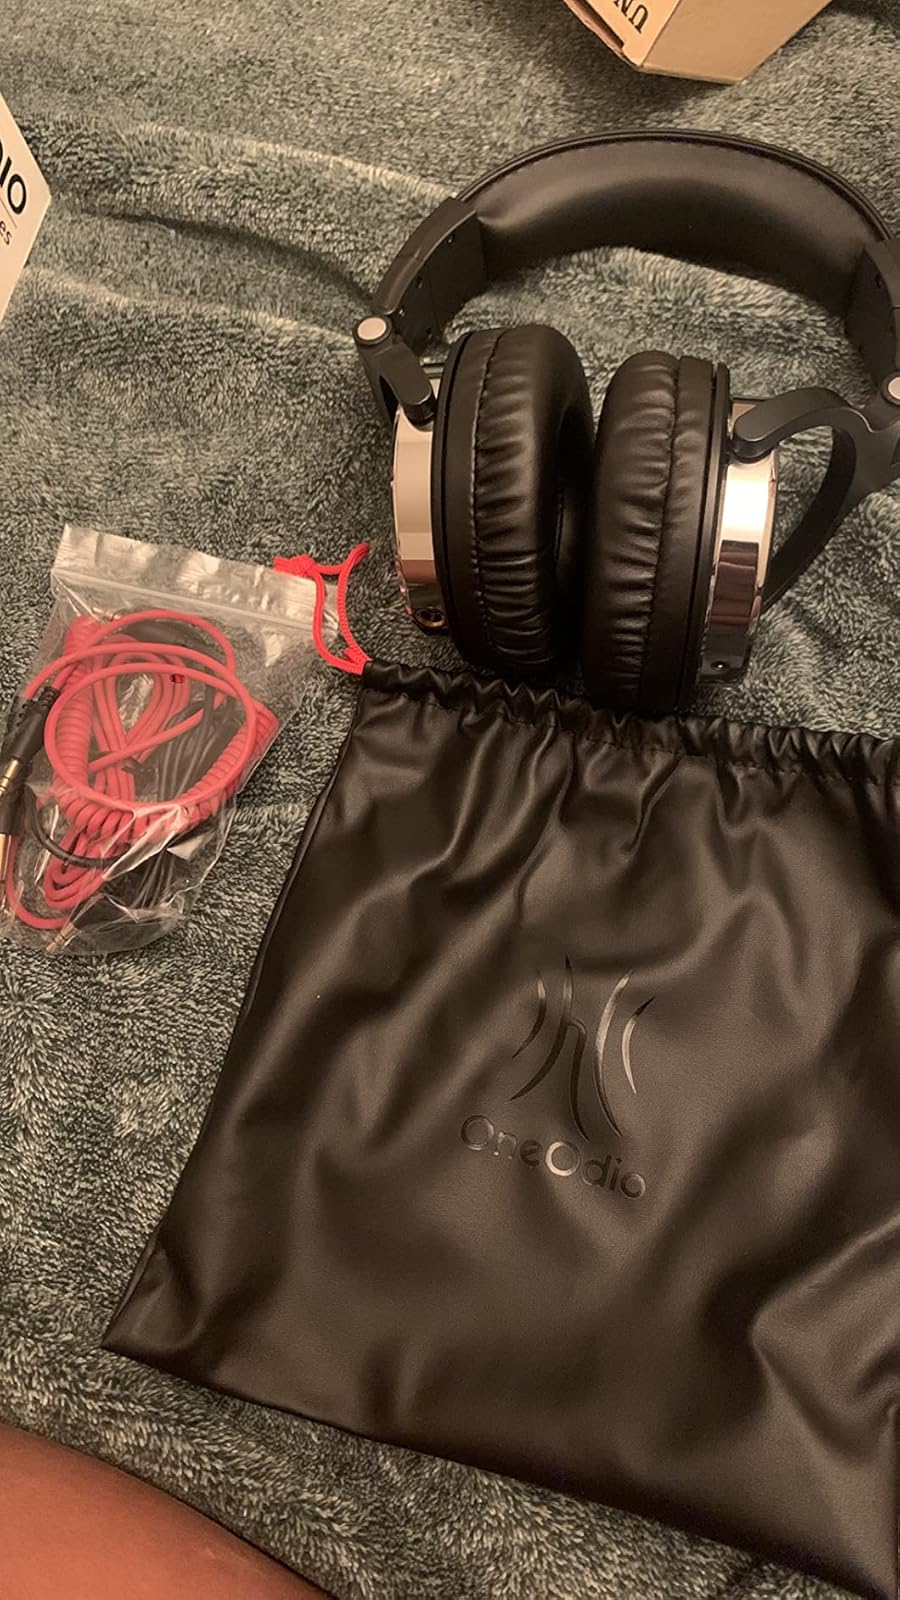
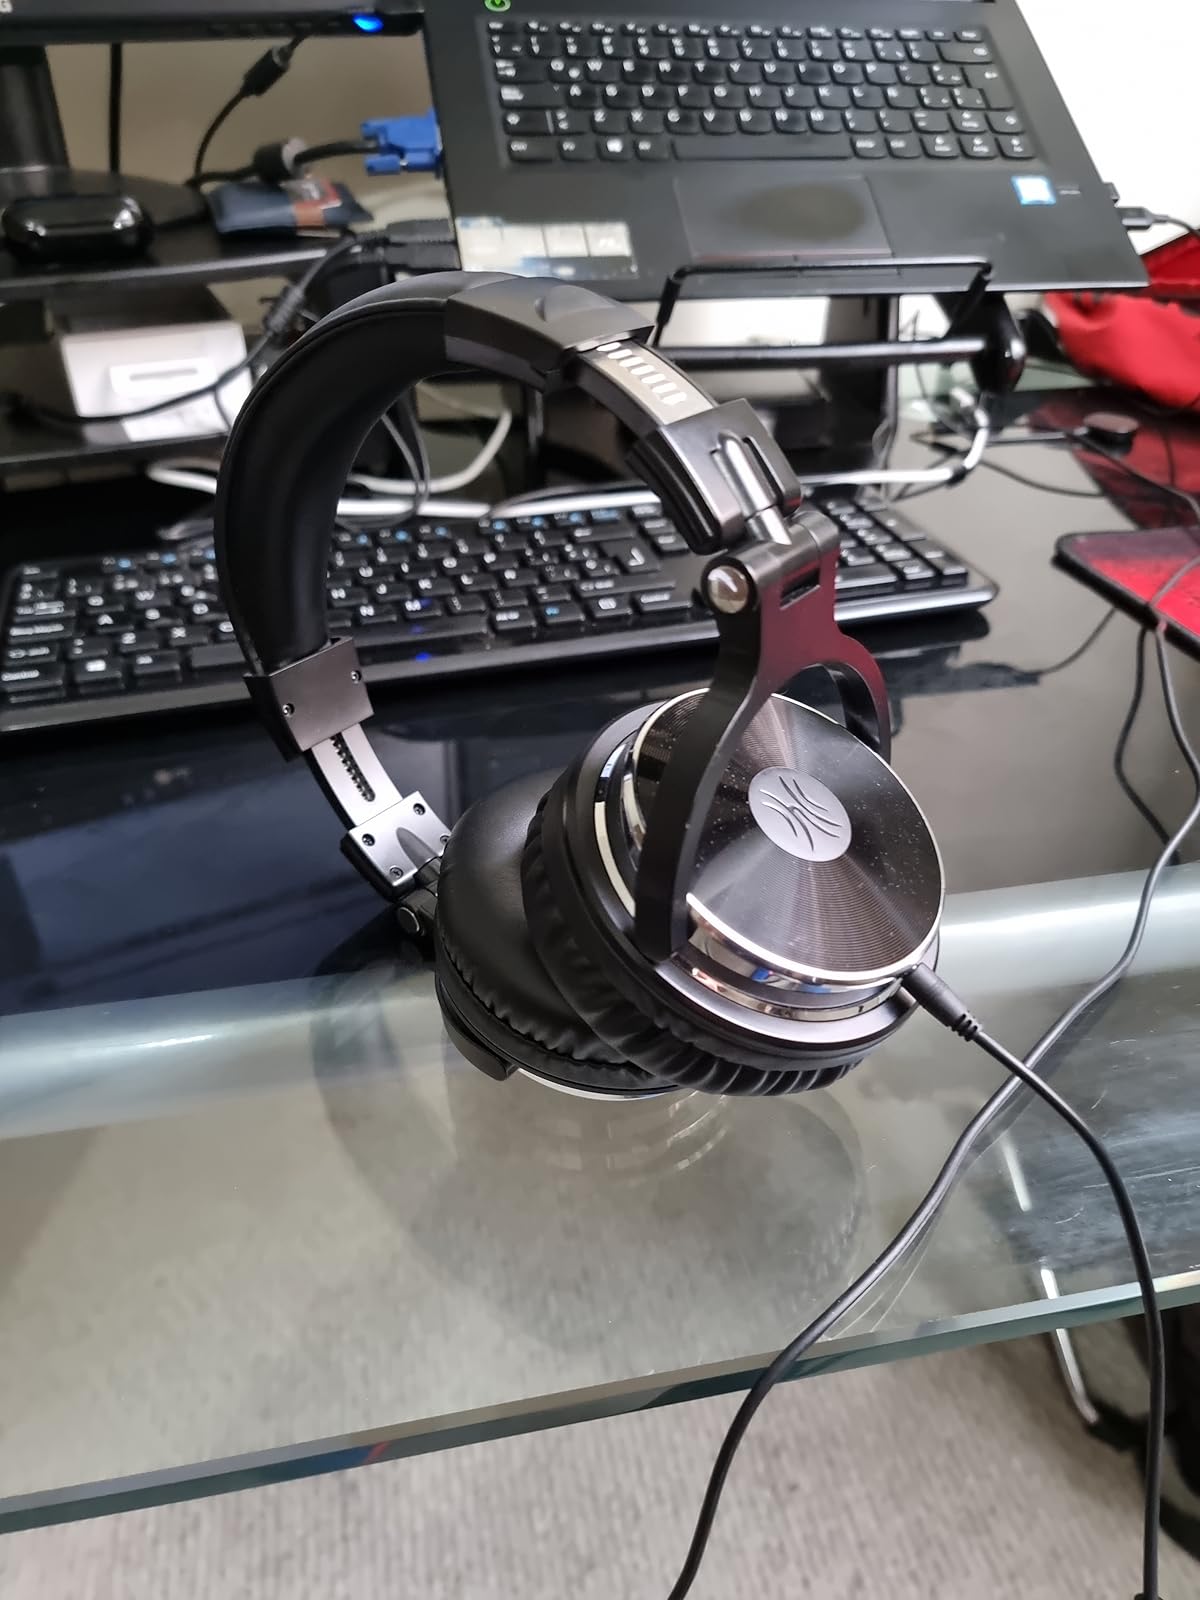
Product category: headphones
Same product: yes